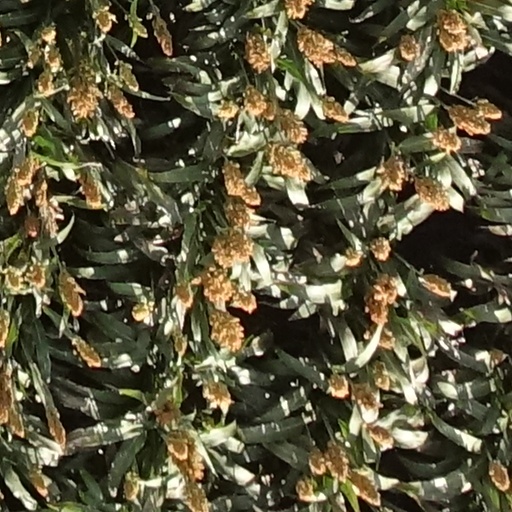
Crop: sorghum